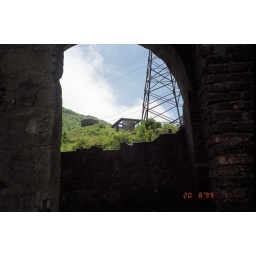
still climbing around the blackened stones of what remains of an american base sitting at the peak of the hai van pass